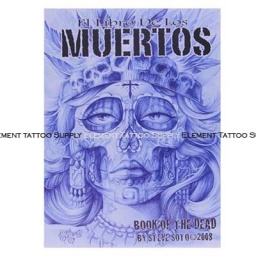
sketch book from steve soto of good fellas tattoo shop in orange county california